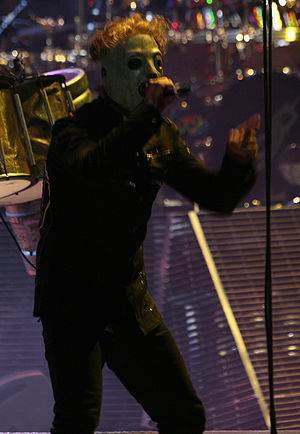
Slipknots medlemmer / Nuværende medlemmer
Slipknot er et heavy metal-band, som blev dannet af vokalist og percussionist Anders Colsefini, guitaristerne Donnie Steele og Josh Brainard, bassist Paul Gray, og percussionist Shawn Crahan, i Des Moines, Iowa. Siden deres begyndelse i 1995 har bandet gennemgået flere udskiftninger i medlemmerne indtil udgivelsen af deres debutalbum Slipknot i 1999. Bandet er kendt for dets mange medlemmer bestående af en vokalist, to guitarister, en bassist, to percussionister som tilføjelse til trommeslageren, en sampler og en DJ.